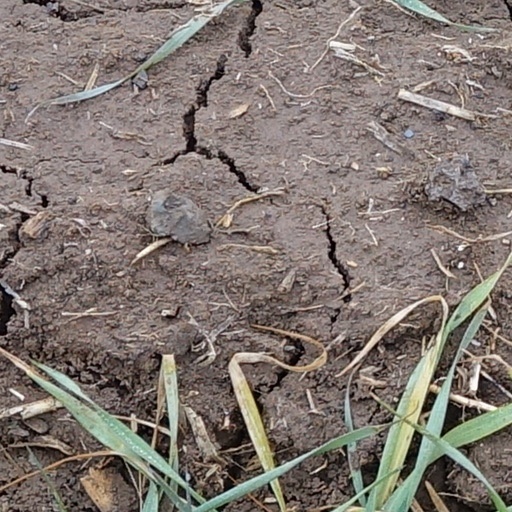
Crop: wheat